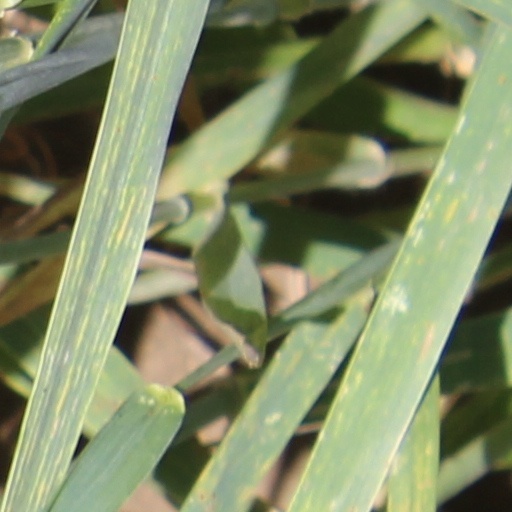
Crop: wheat